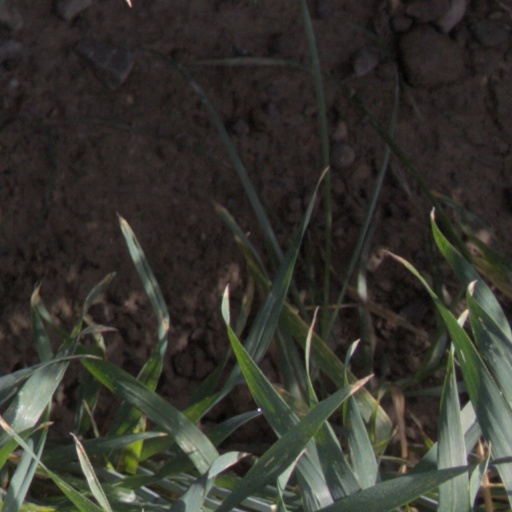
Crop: wheat